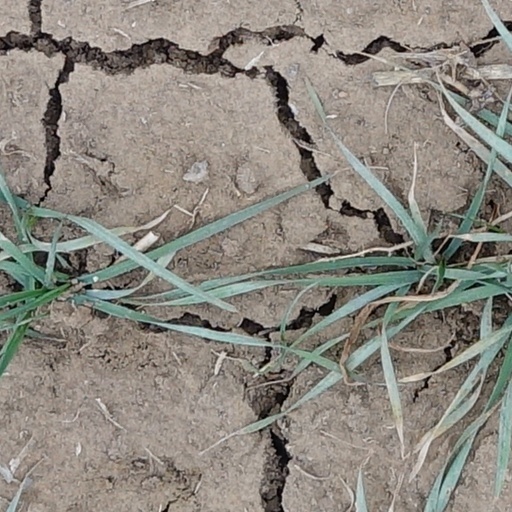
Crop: wheat